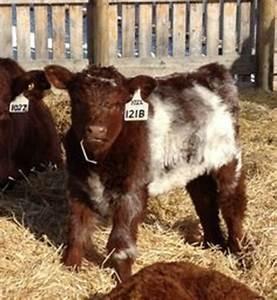
cow